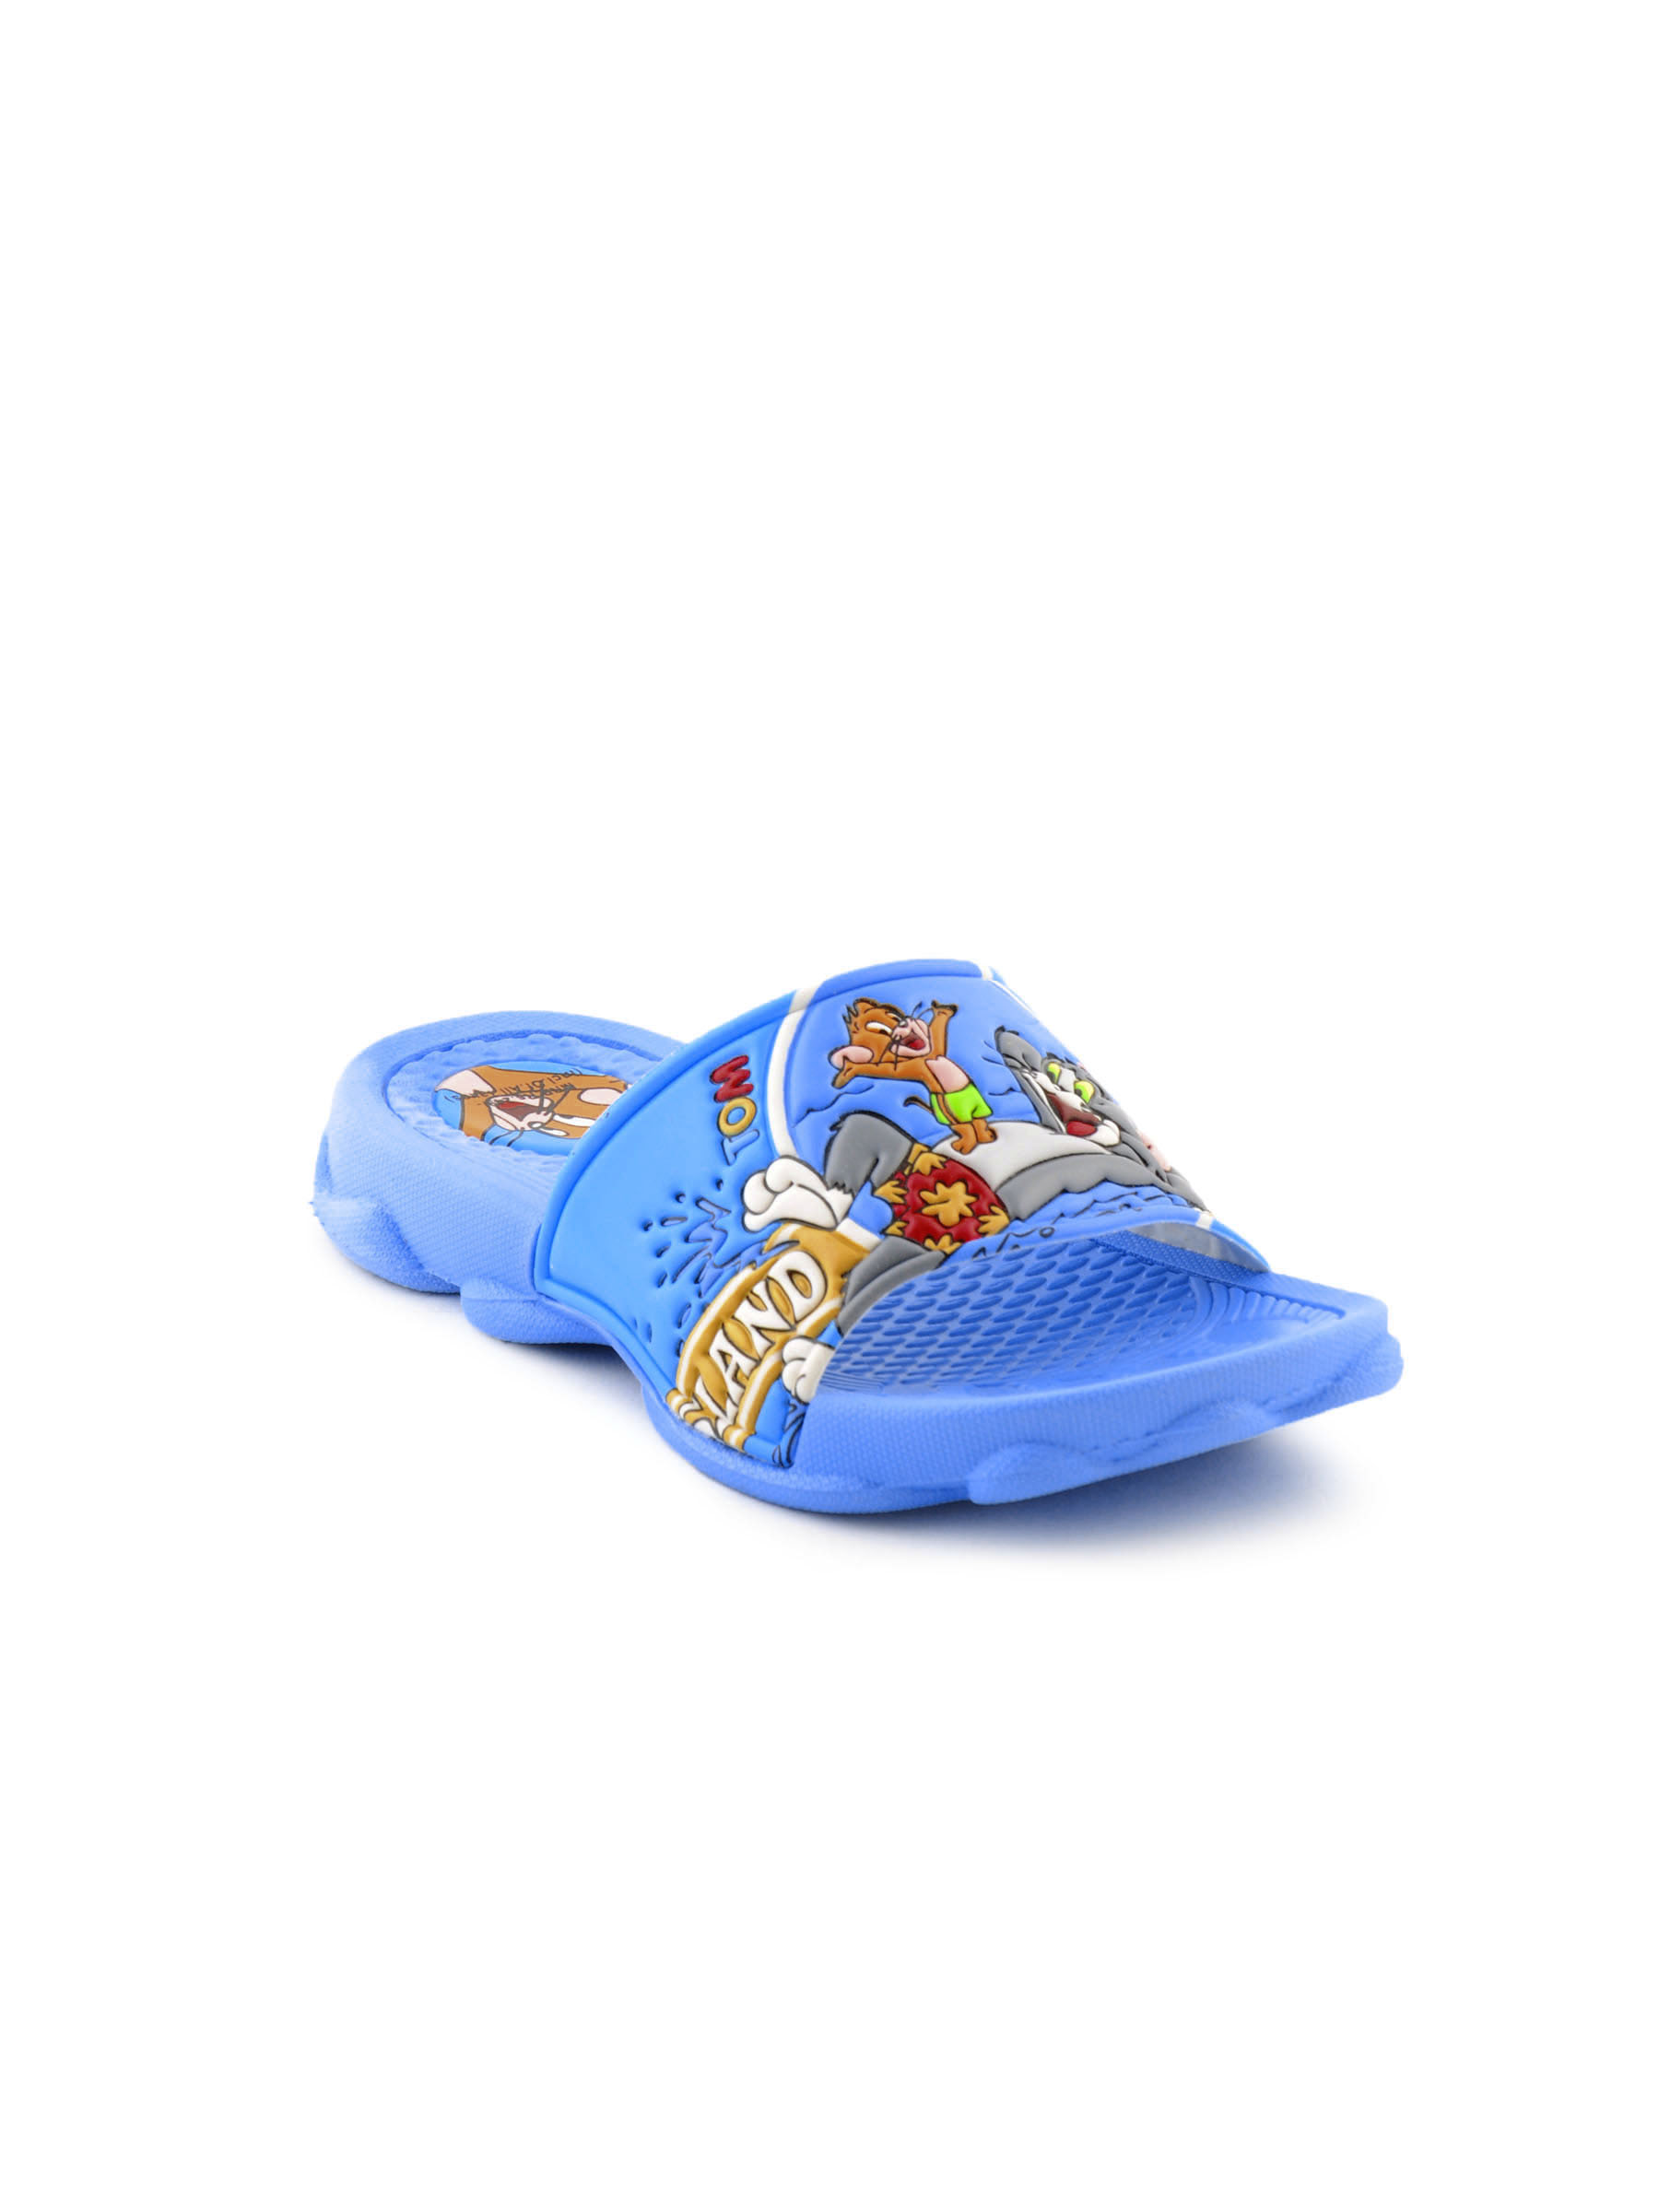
Warner Bros Kids Unisex TJ Beach Slipper Blue Slippers
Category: Footwear / Flip Flops / Flip Flops
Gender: Unisex
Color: Blue
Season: Fall 2011
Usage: Casual